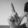
ASL letter: L